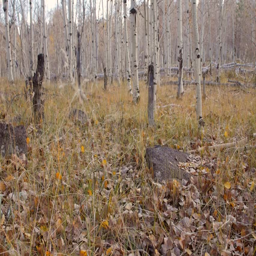
a man walks through the woods with hunters orange on and a rifle to hunt for deer